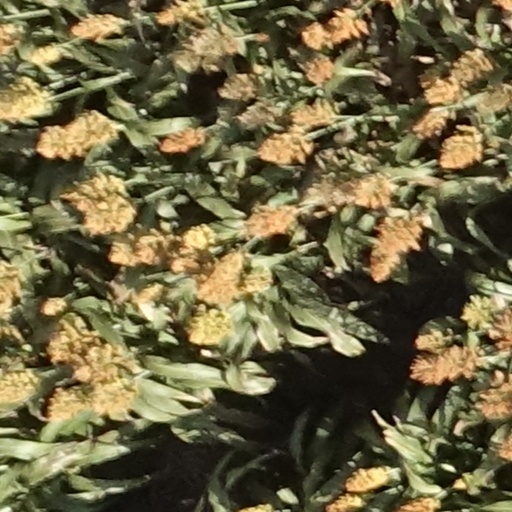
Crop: sorghum